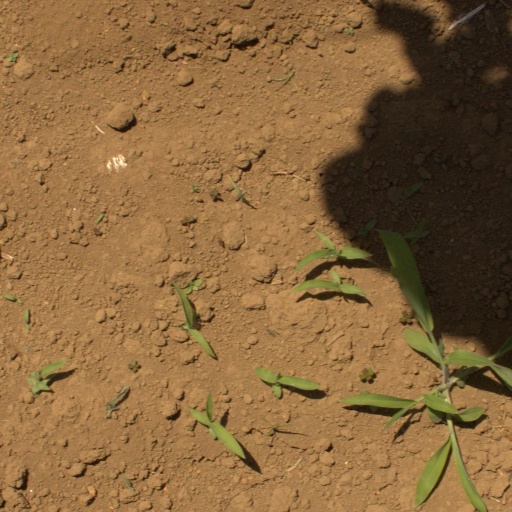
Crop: Jerusalem artichoke